The Man from Saigon

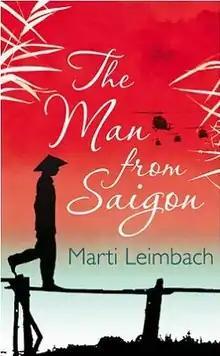
First UK edition

It was published in the United Kingdom by Fourth Estate in 2009 and in the United States by Nan A. Talese/Random House in 2010.